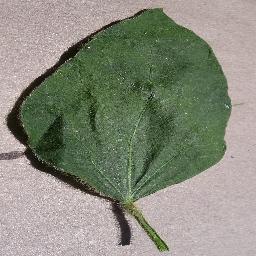
Label: Soybean___healthy